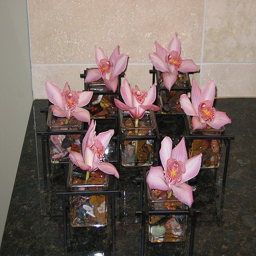
A counter topped with pink flowers in wooden vases.
There are some plants in vases with rocks
Seven potted pink flowers on a marble counter.
Many pink flowers have been arranged close together.
a close up of many small vases with flowers in them